Florence Van Leer Earle Coates

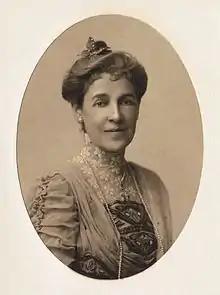
Florence Van Leer Earle Coates, pre-1916

Florence Van Leer Nicholson Coates ( Earle; July 1, 1850 – April 6, 1927) was an American poet whose prolific output was published in dozens of literary magazines, some of it set to music. She was mentored by the English poet Matthew Arnold, with whom she maintained a lasting friendship. She was famous for her many nature poems, inspired by the flora and fauna of the Adirondacks, where she and her husband Edward Hornor Coates maintained a summer camp. She was elected poet laureate by the State Federation of Women's Clubs (Pennsylvaina) in 1915.